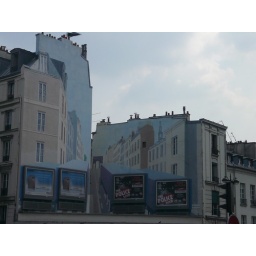
a wall in trompe l'oeil. the back of the lorries are TV screen with changing advertisment.